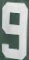
Number: 9